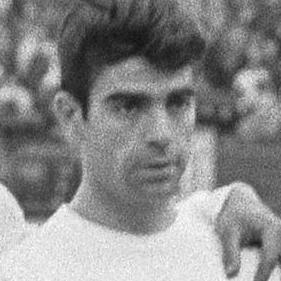
Age: 27